Nicola Vaccaro

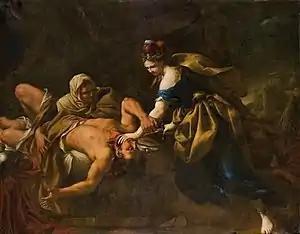
"Judith and Holofornes"

Nicola Vaccaro (Naples, 13 March 1640 – Naples, 25 May 1709) was an Italian painter, theatre director and opera librettist in Naples. He was known for his religious and allegorical paintings who created easel paintings as frescos. He was a specialist figure painter who regularly collaborated with specialist still life painters on decorative Baroque still lifes and garland paintings. Vaccaro attempted to adapt the stylistic features of 17th-century Neapolitan tradition to the new Classicist and Baroque trends towards increasing Arcadian tendencies. He proposed his own specific form of Academism, aimed at revitalizing the figurative culture in Naples.